Culture of Melbourne

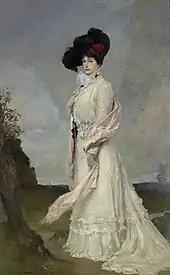
Nellie Melba, one of the Victorian era's most famous opera singers, took her stage name from her native Melbourne.

There are more than 100 galleries in Melbourne. In the city, NGV International, the Ian Potter Centre and Ian Potter Museum of Art, the Australian Centre for Contemporary Art, Flinders Lane Gallery, Anna Schwartz Gallery, McCulloch Gallery, and the Australian Centre for the Moving Image — an organisation dedicated to the moving image in all its forms, from film and animation, to video games and television — have been established. The Gertrude Contemporary Art Spaces and the Centre for Contemporary Photography, both based in Fitzroy, are examples of galleries in the inner-city. Suburban venues also exist, such as Heidelberg's Heide Museum of Modern Art, located in the north-eastern region of the city. The "Art Almanac" website, promoting itself as "Australia's Monthly Briefing on Art", publishes a monthly list of activities for Melbourne's galleries and art services, in addition to the other Australian states, covering more than 550 art galleries throughout the entire nation; the organisation also publishes a hard copy almanac each month.